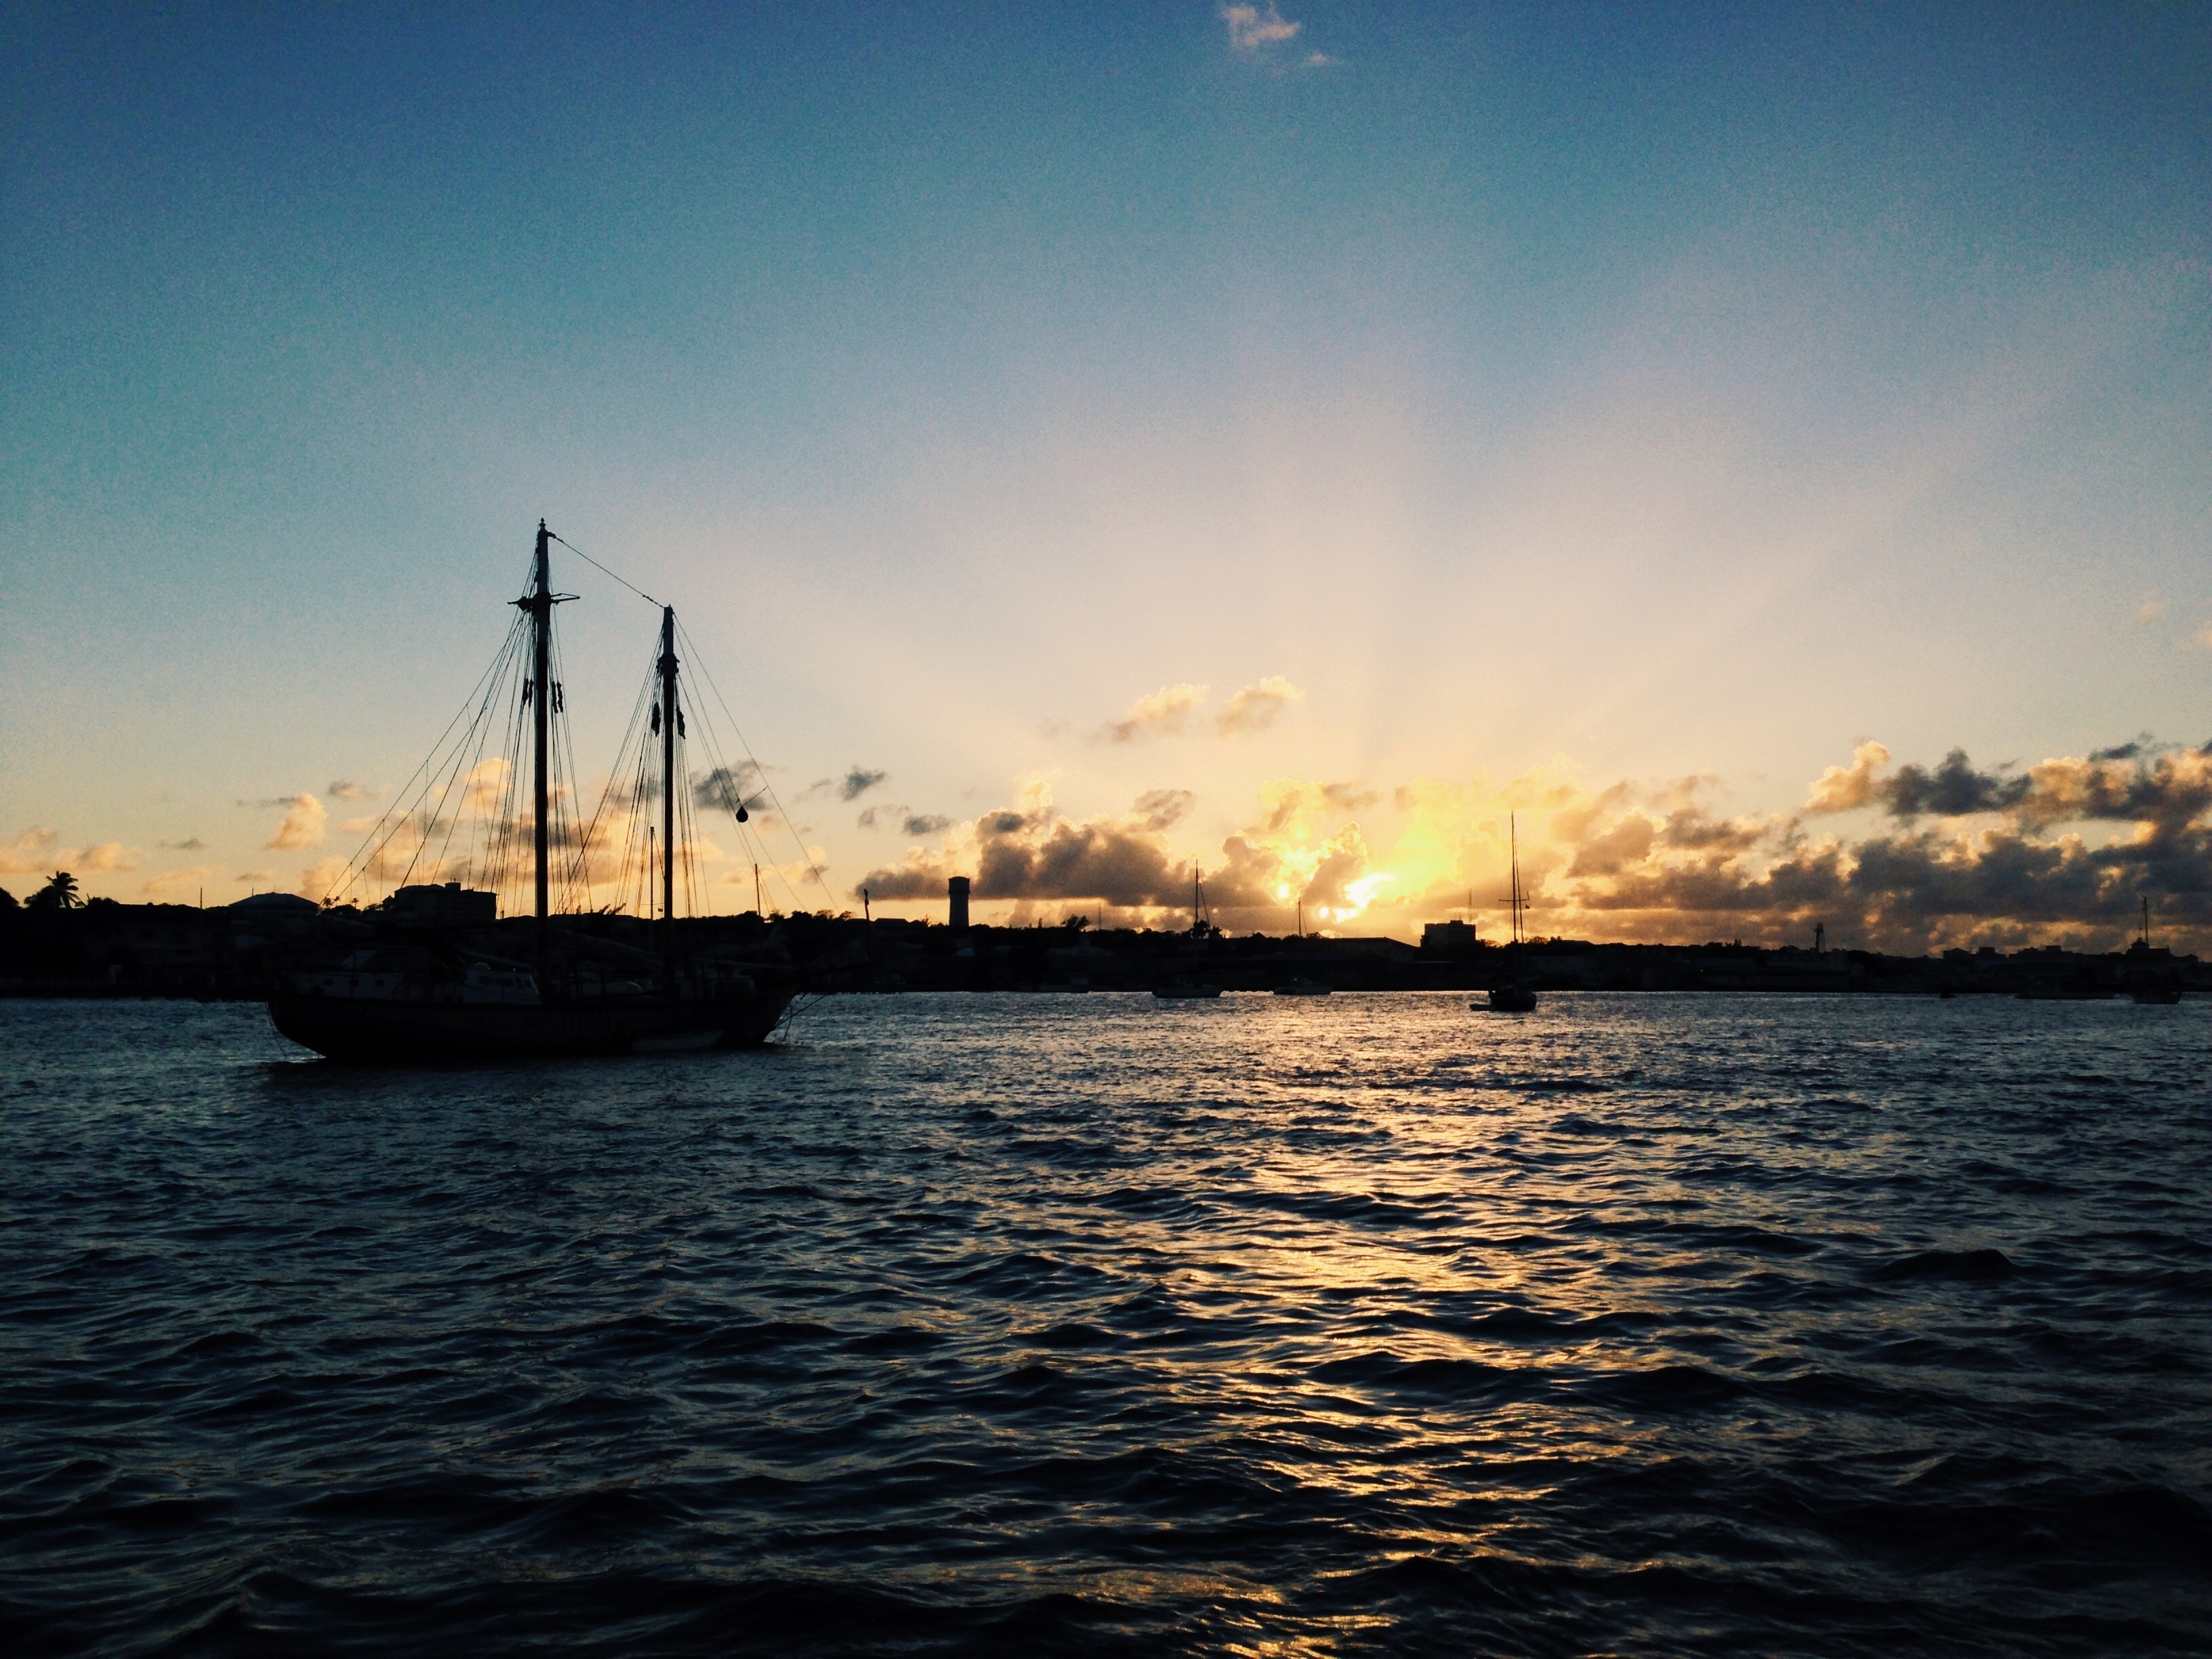
sea, coast, ocean, horizon, cloud, sunrise, sunset, boat, sunlight, morning, wave, dawn, ship, dusk, evening, reflection, vehicle, bay, harbor, watercraft, sailing ship